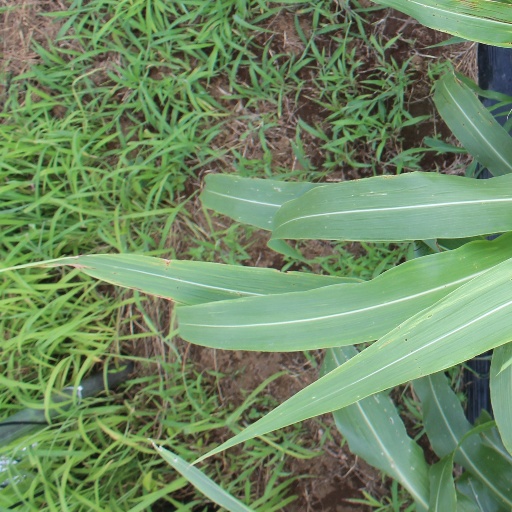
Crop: sorghum